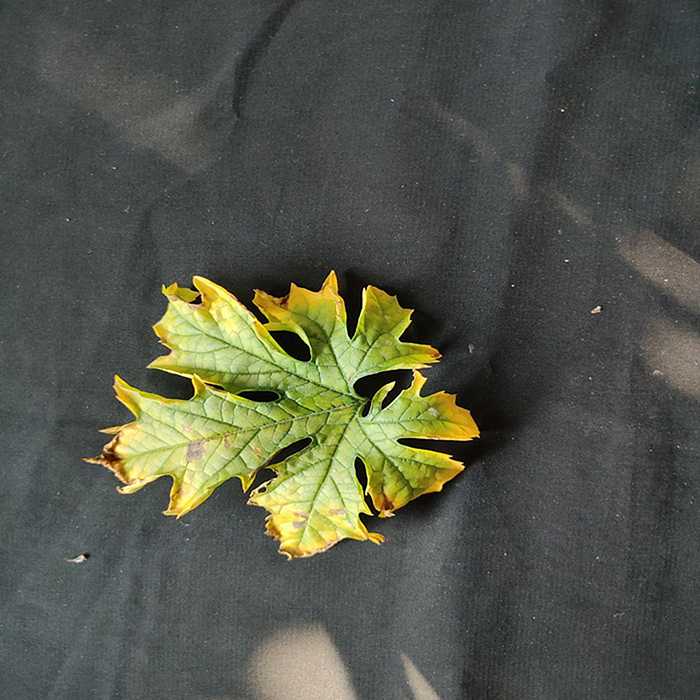
Plant: Bitter Gourd
Label: Fusarium wilt